Zond failed missions

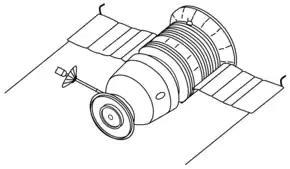
Drawings for the Zond L1 circumlunar spacecraft

Zond 1964A, a SL-6/A-2-e launch vehicle, launched on 4 June 1964, but failed to achieve Earth orbit. The problem was found to be a faulty valve, that failed 104 seconds after launch. The payload was Molniya-1 No.2, a Soviet communications satellite.